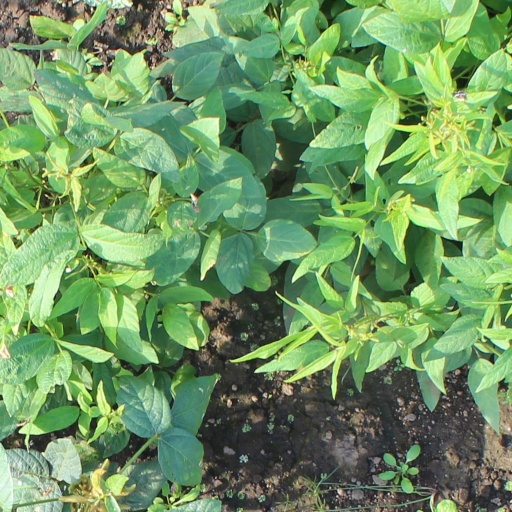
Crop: soybean